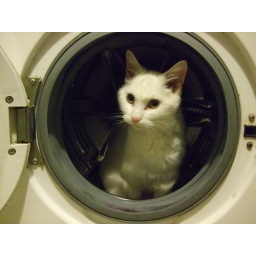
my cat in the washing machine